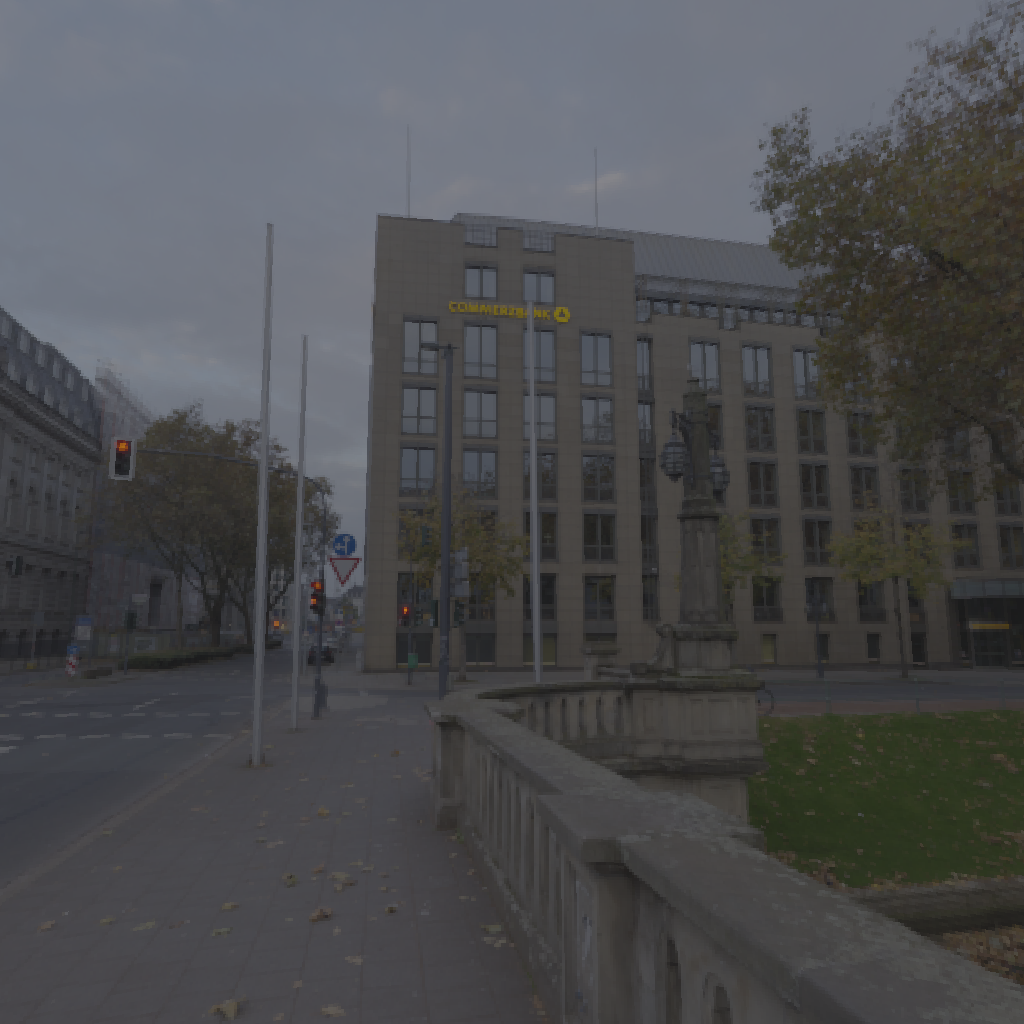
scene-linear HDR photo, Konigsallee, outdoor, bridge, river, building, road, street, urban, sunrise-sunset, partly cloudy, low contrast, natural light, high dynamic range, physically based lighting